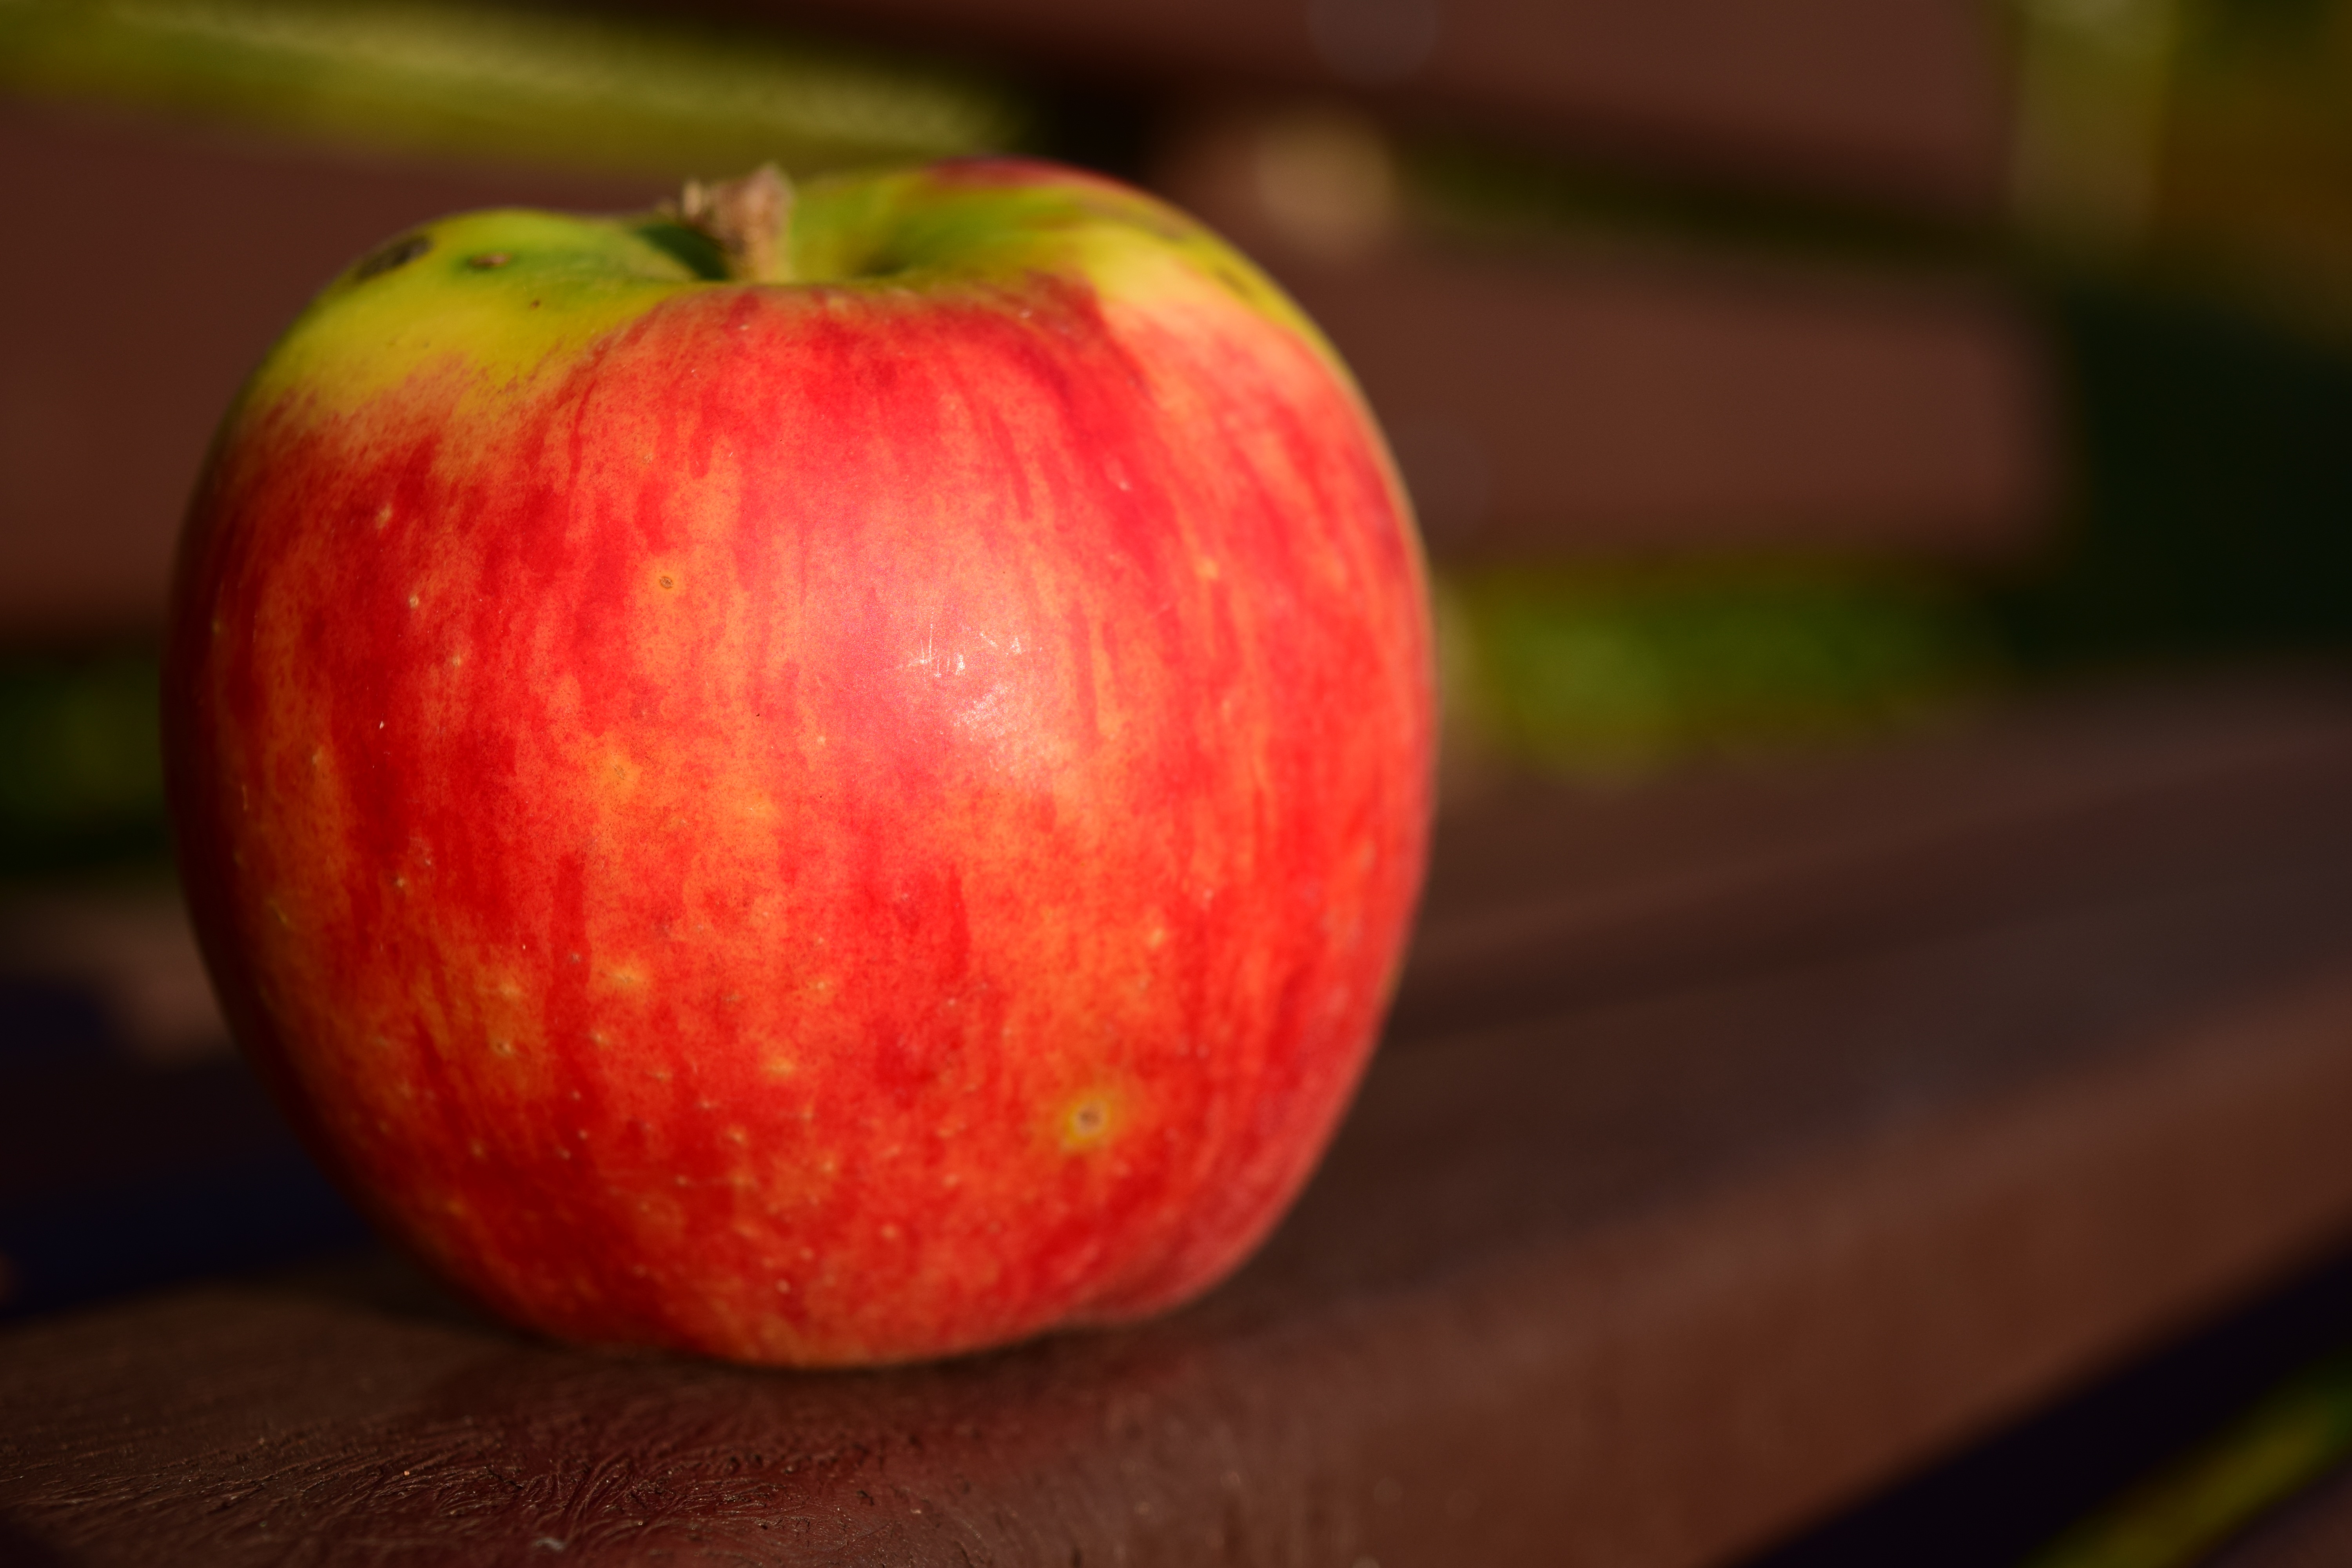
apple, plant, fruit, flower, ripe, food, red, produce, healthy, close, still life, close up, bank, beautiful, break, vitamins, greeting card, macro photography, pome fruit, flowering plant, rose family, apple break, fruit break, land plant, rose order